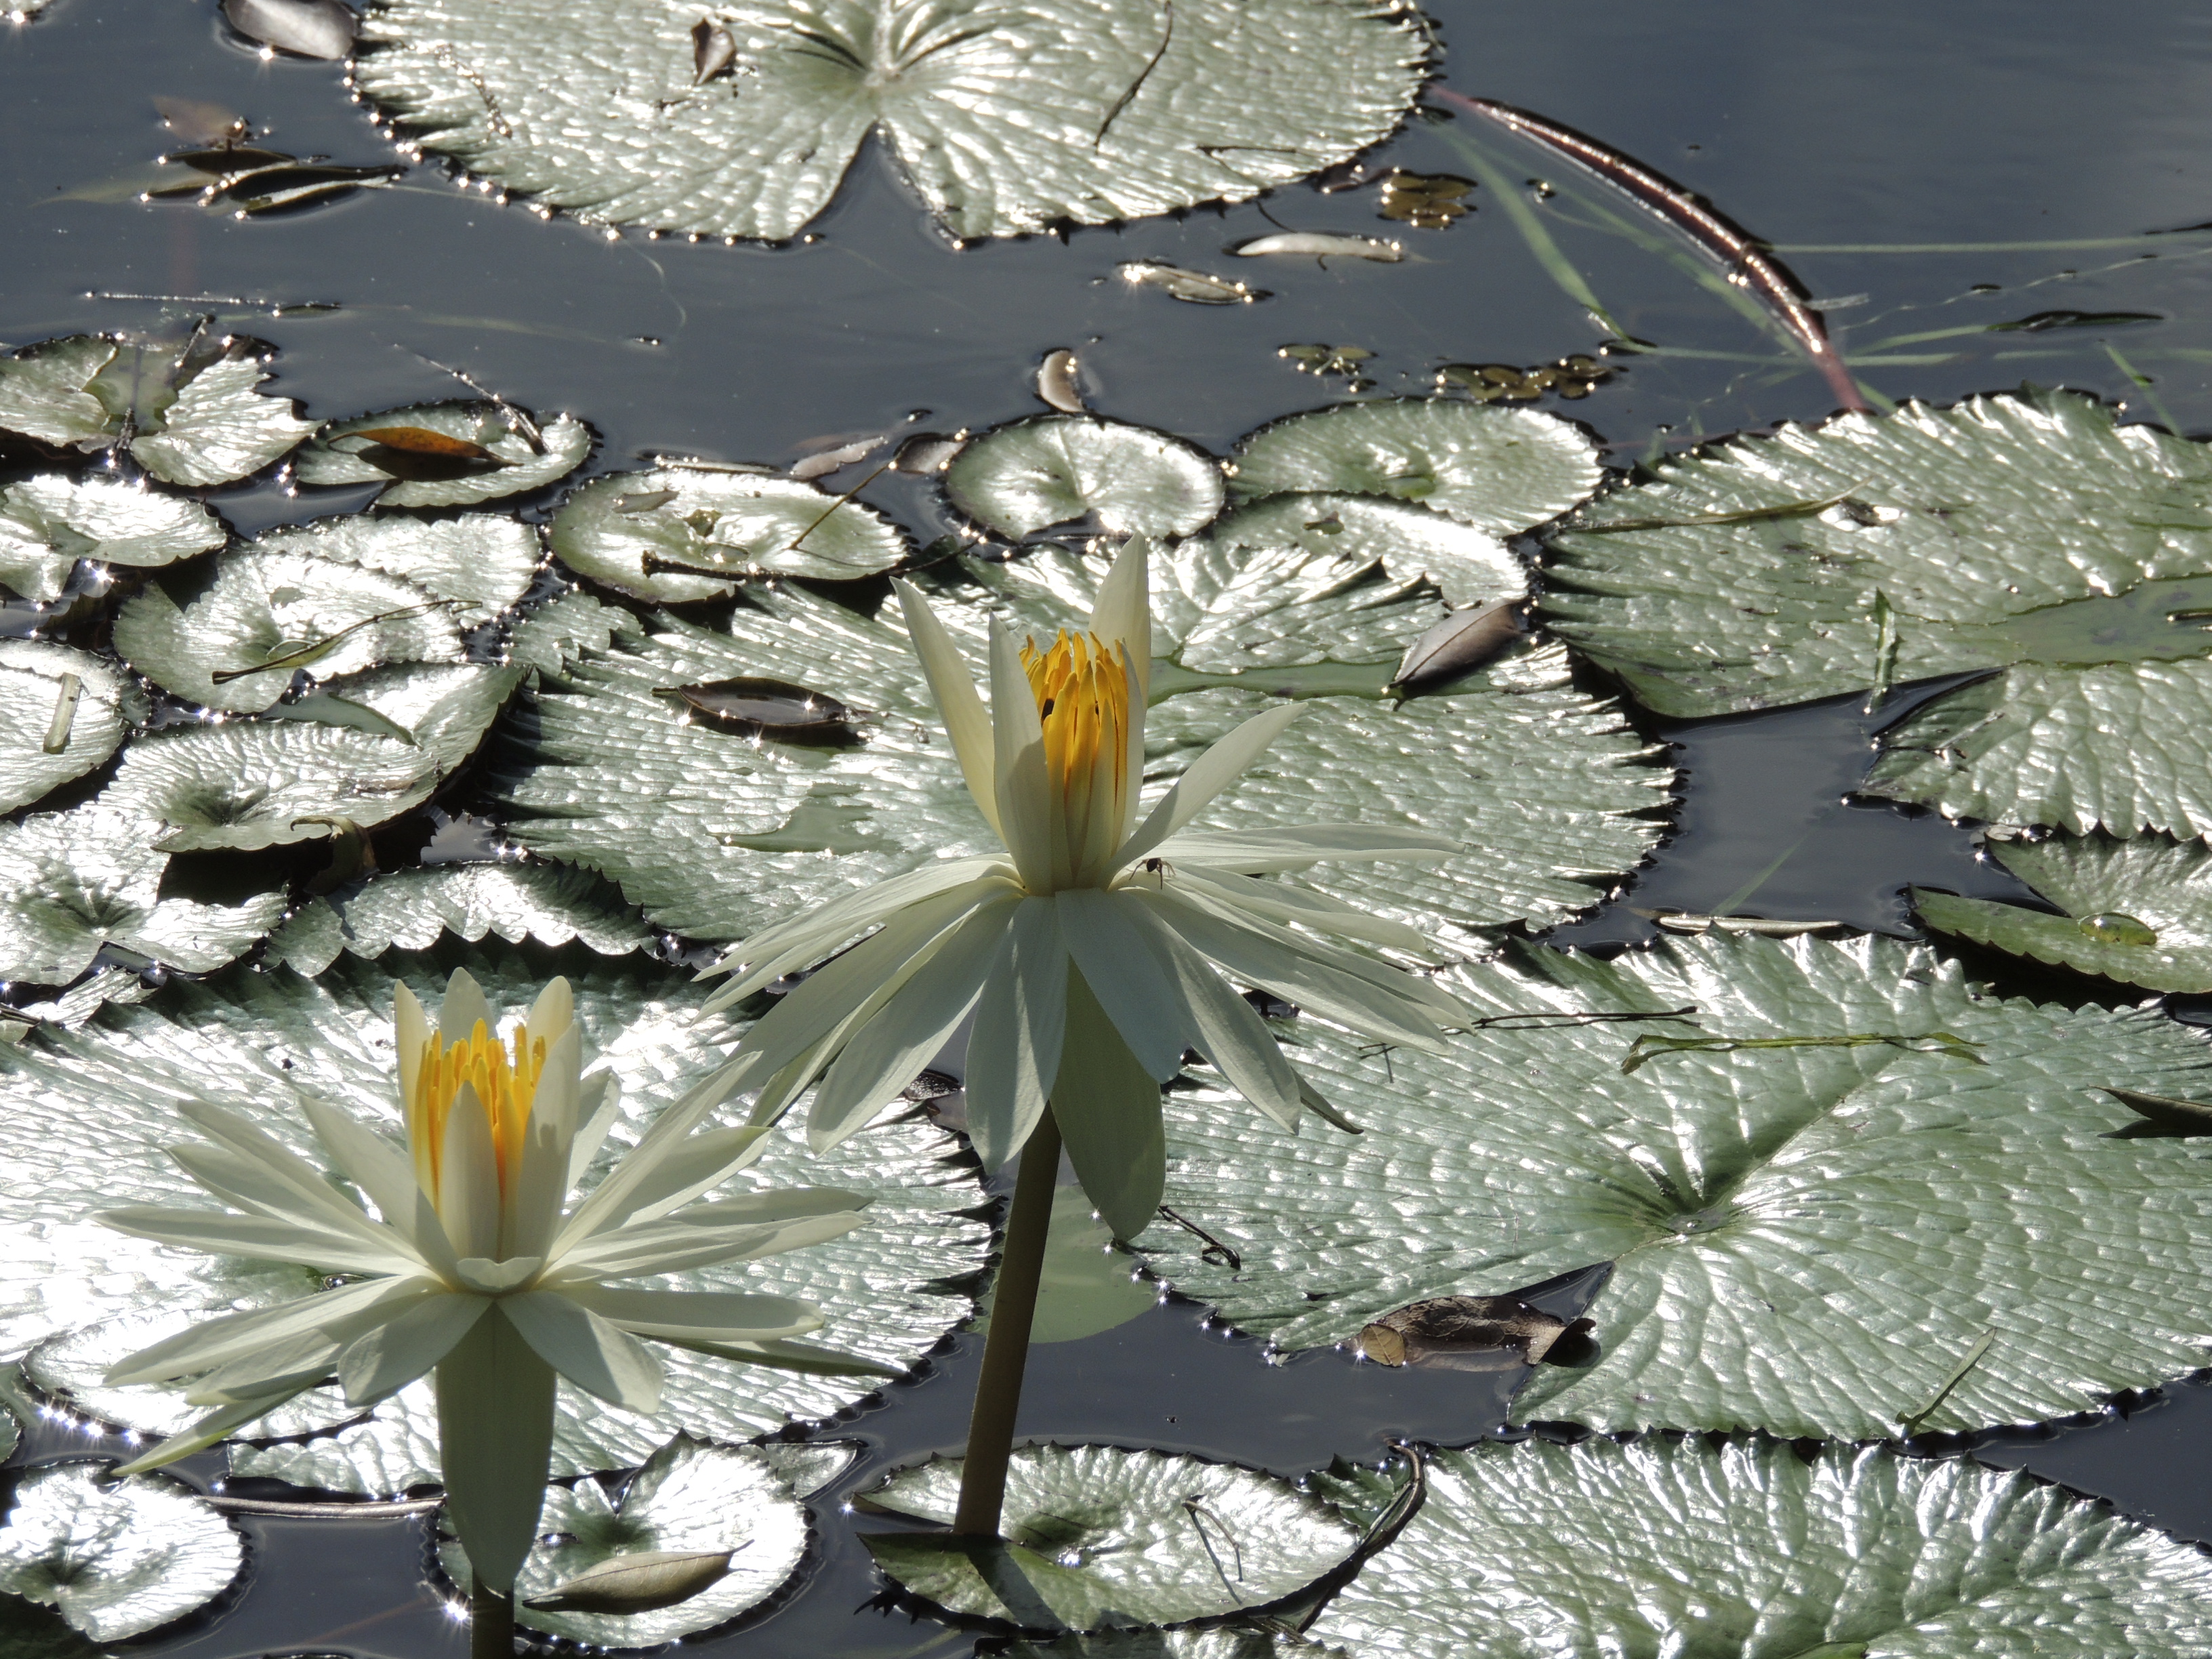
flower, leaf, plant, aquatic plant, petal, water lily, water, botany, flowering plant, wildflower, lotus family, metal, pond, perennial plant